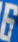
Number: 6